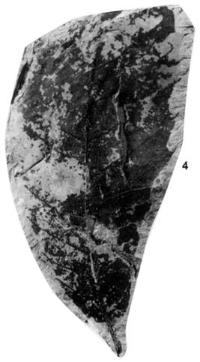
一个化石属于被子植物，其特征描述:leaf oblong or oblanceolate, leaf apex not preserved, leaf base obtuse, rounded to cordate, asymmetrical. leaf petiole thick. leaf margin entire in leaf base and toothed from the basal second to forth pairs of secondary veins. u3 tooth with thin and slender attenuate tooth apex. sinuses broadly rounded. venation craspedodromous with the exception of somewhat eucamptodromous basal 1-3 pairs of 2°.